Physiology of underwater diving

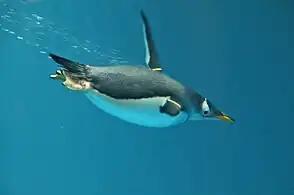
Gentoo penguin swimming underwater-8a

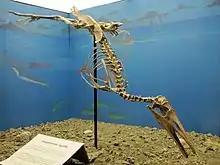
Restored skeleton of "Hesperornis regalis"

Diving birds plunge into the water to catch their food. They may enter the water from the flight, as does the brown pelican and the gannet, or they may dive from the surface of the water. Some diving birds – for example, the extinct Hesperornithes of the Cretaceous Period – propelled themselves with their feet. They were large, streamlined, flightless birds with teeth for grasping slippery prey. Today, cormorants, loons, and grebes are the major groups of foot-propelled diving birds. Other diving birds are wing-propelled, most notably the penguins, dippers and auks.